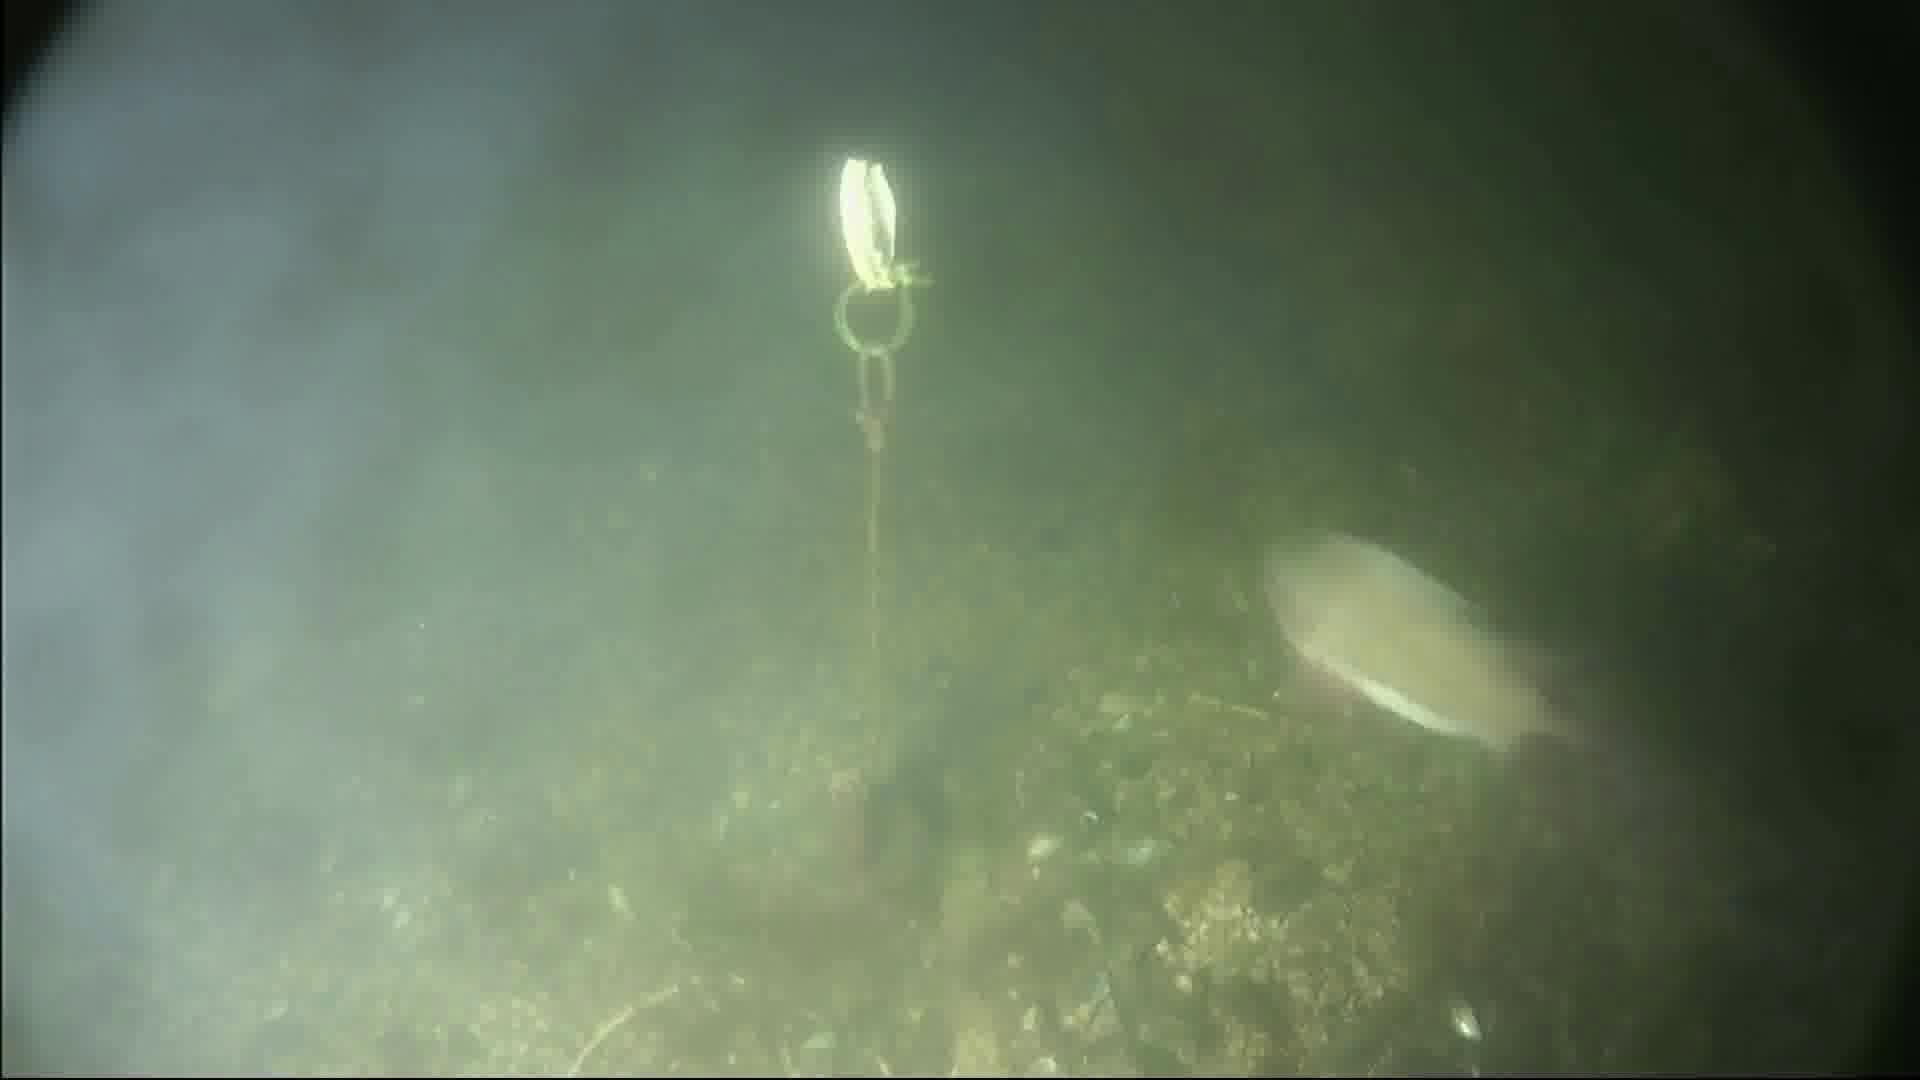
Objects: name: fish
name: crab